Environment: real
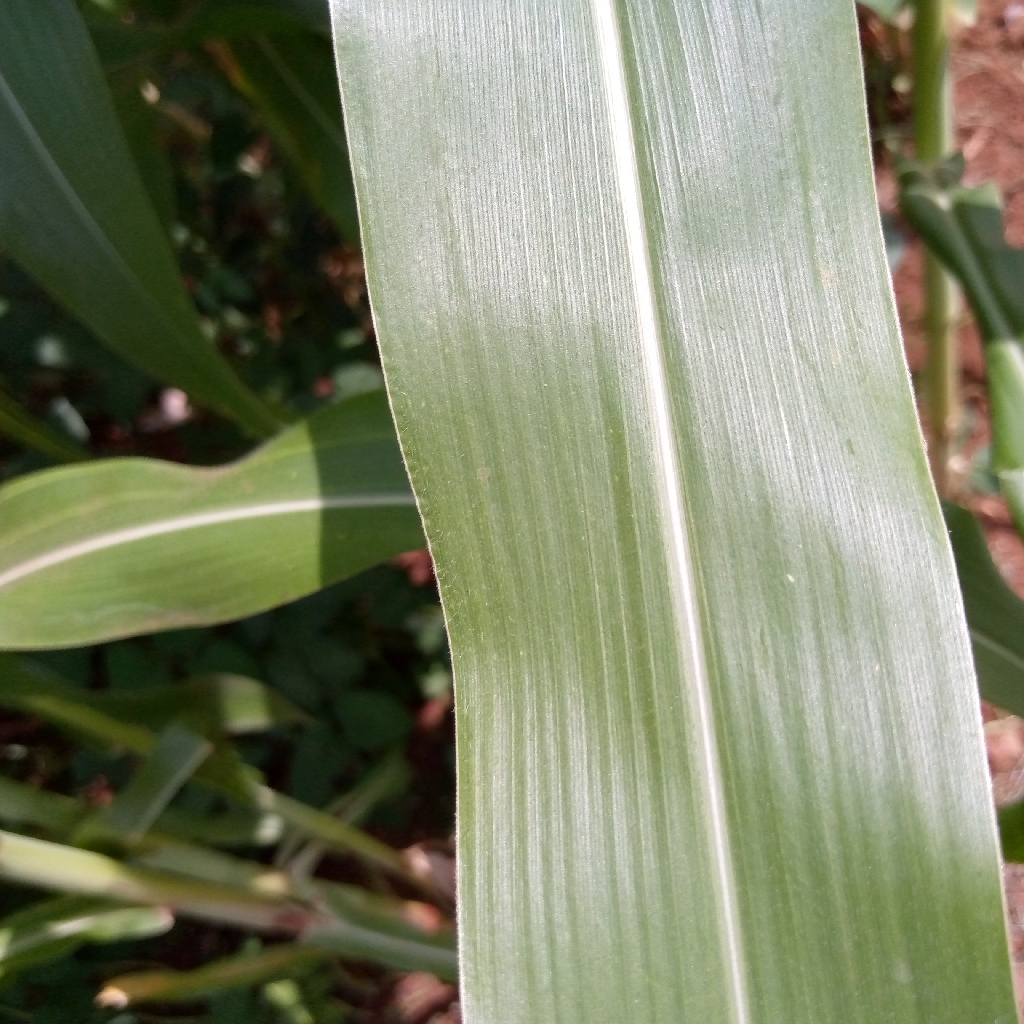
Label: healthy